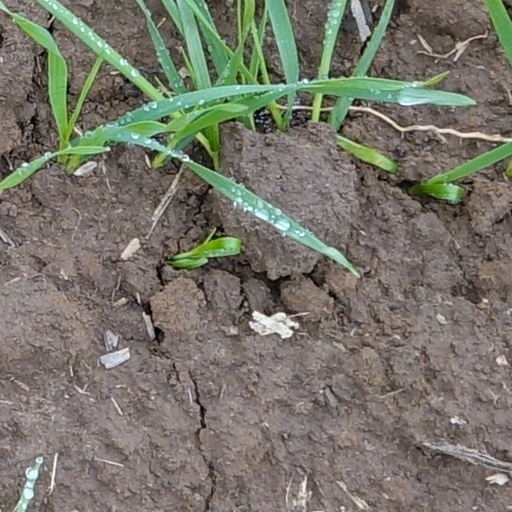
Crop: wheat